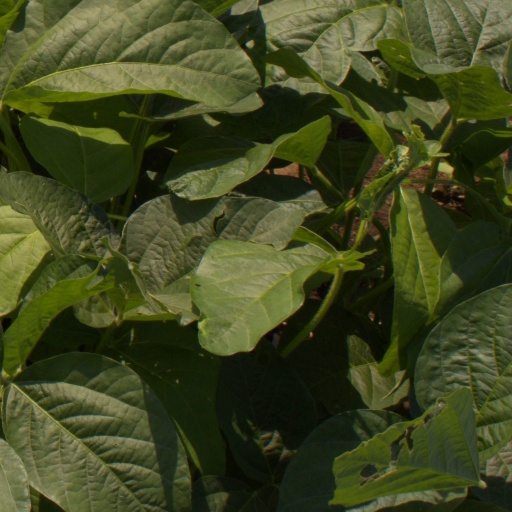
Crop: soybean